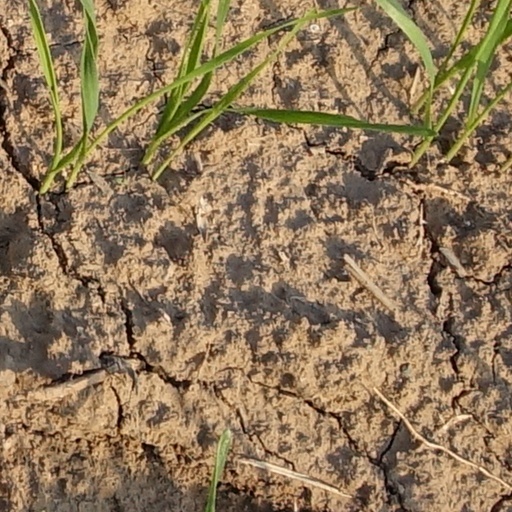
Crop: wheat